Jordan Vandenberg

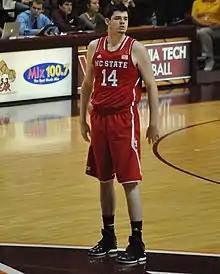
Vandenberg with NC State in February 2014

Jordan Vandenberg (born 25 March 1990) is an Australian professional basketball player for the McKinnon Cougars of the Big V. He played four seasons of college basketball for North Carolina State University. He also holds a Dutch passport because of his father.